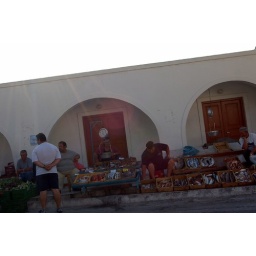
Morning fish market in Santorini